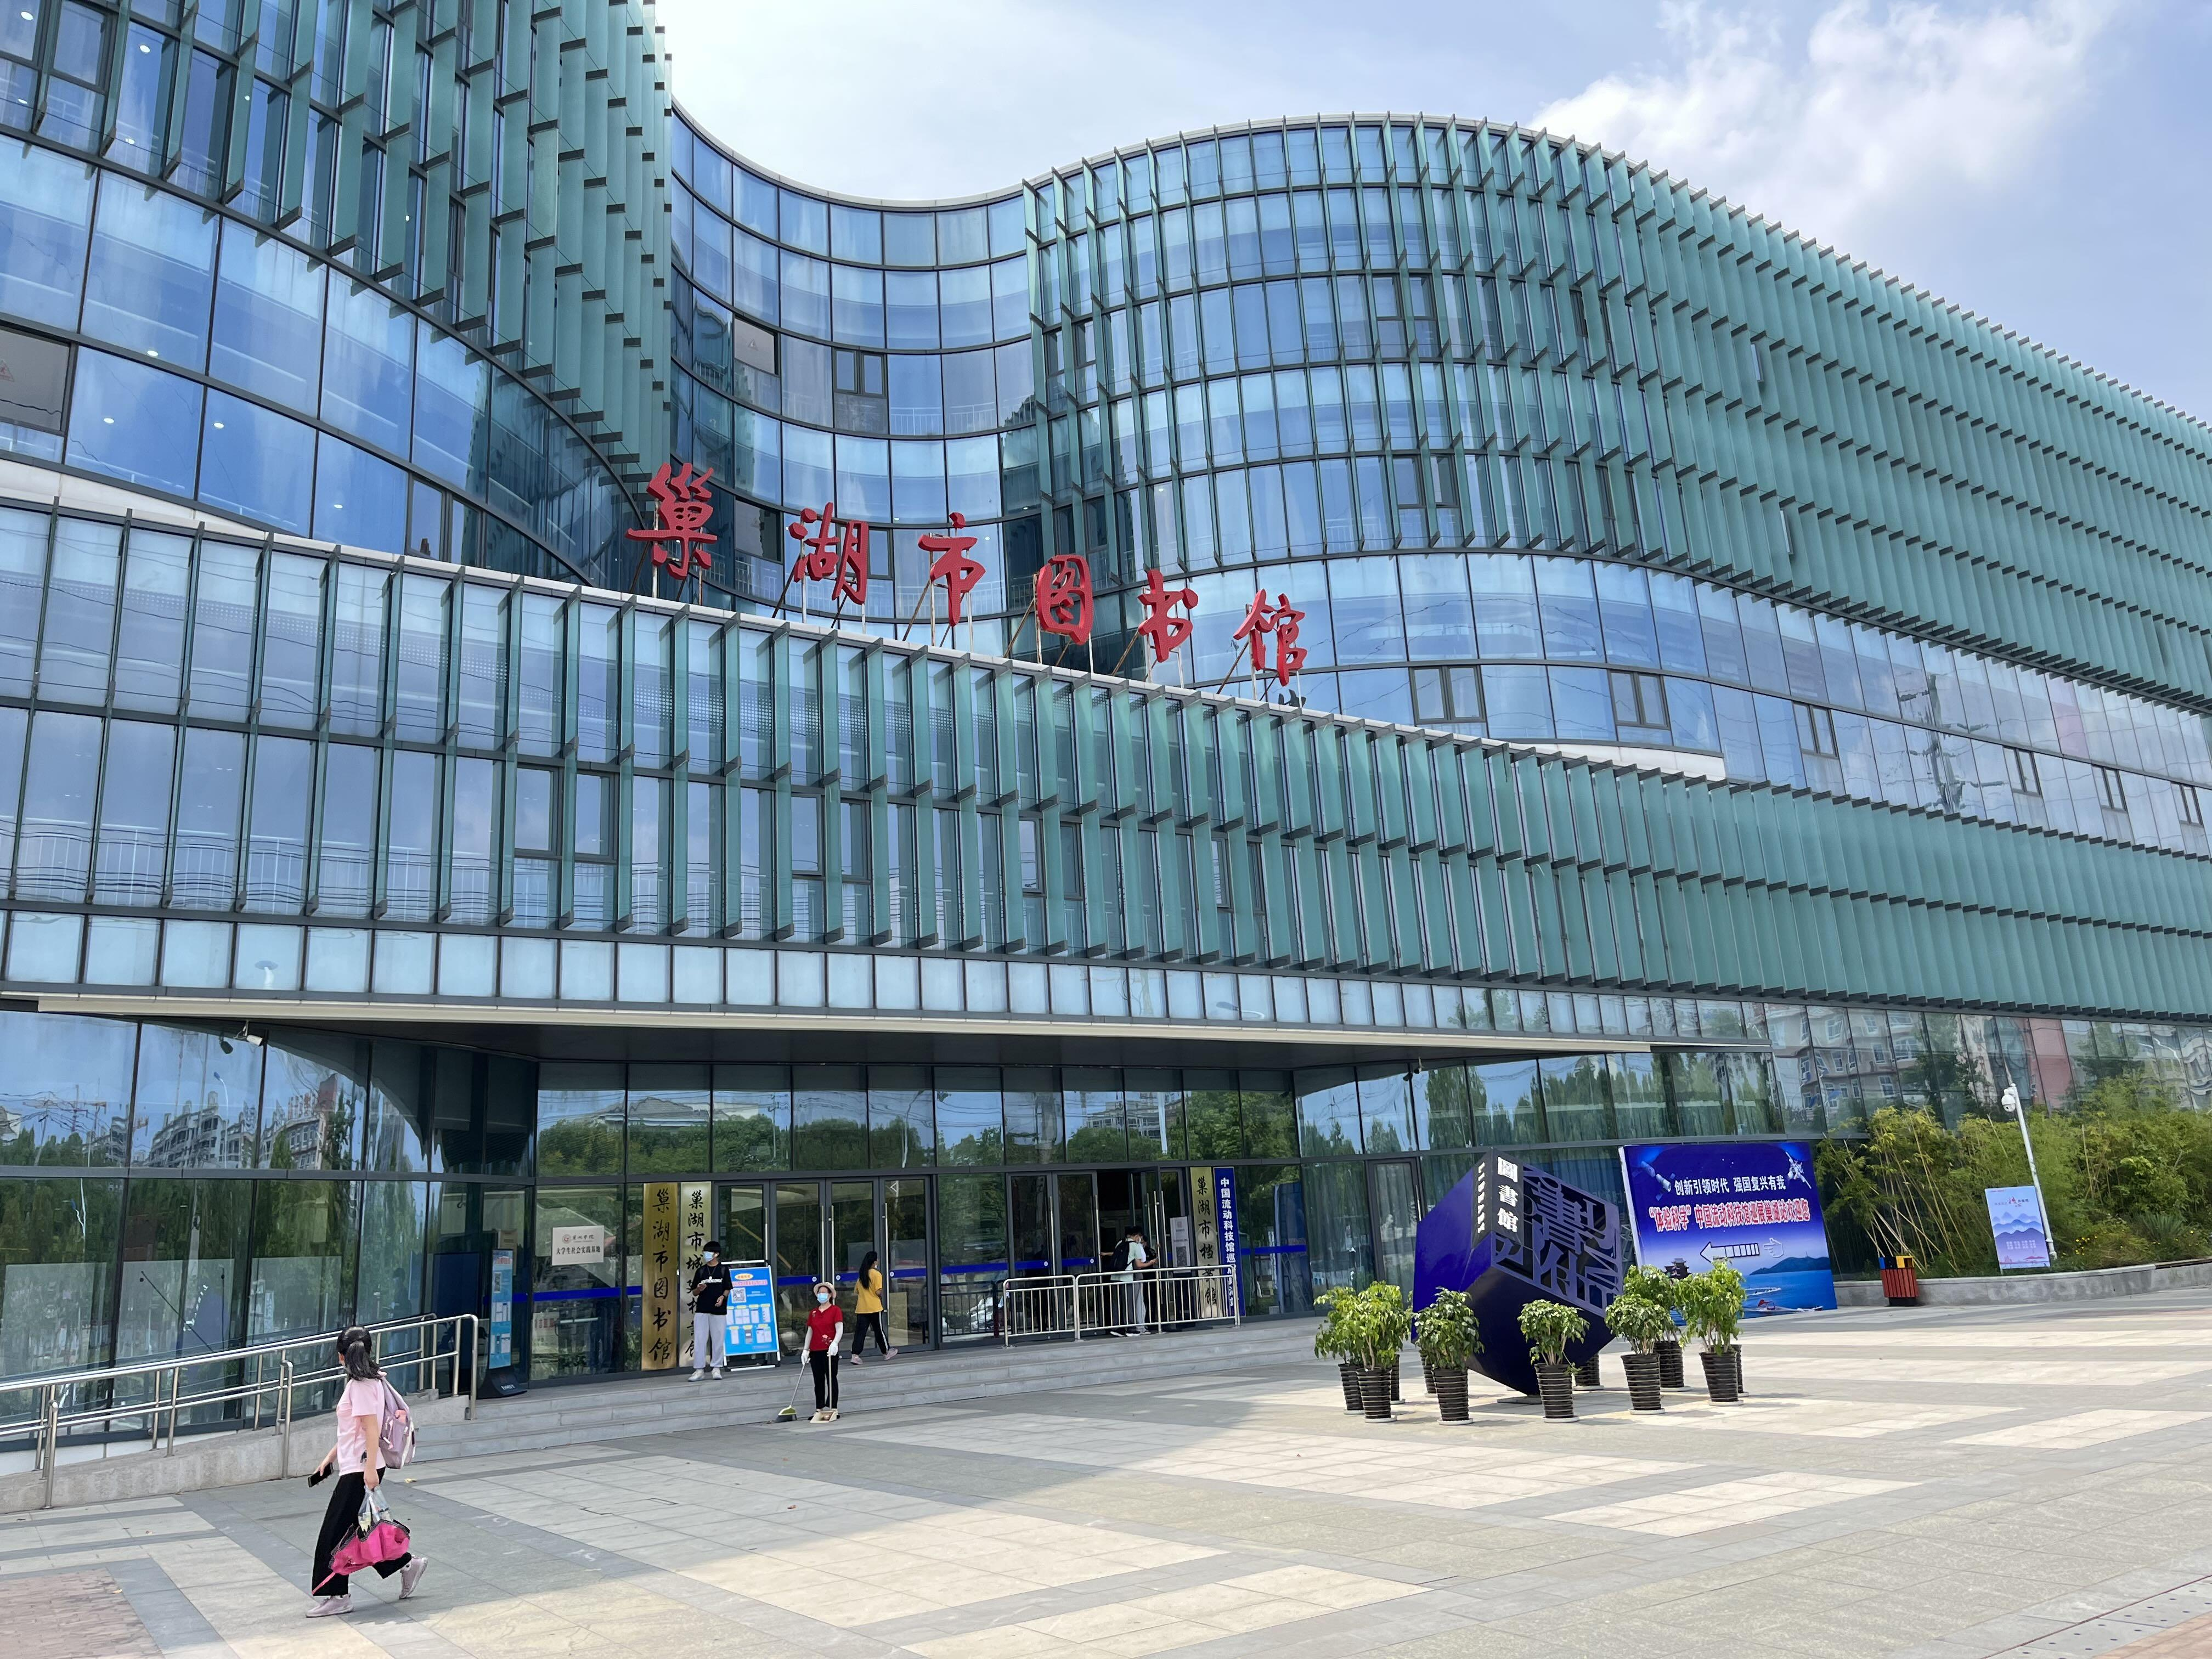
地标名称：巢湖市图书馆
所在城市：合肥市·巢湖市